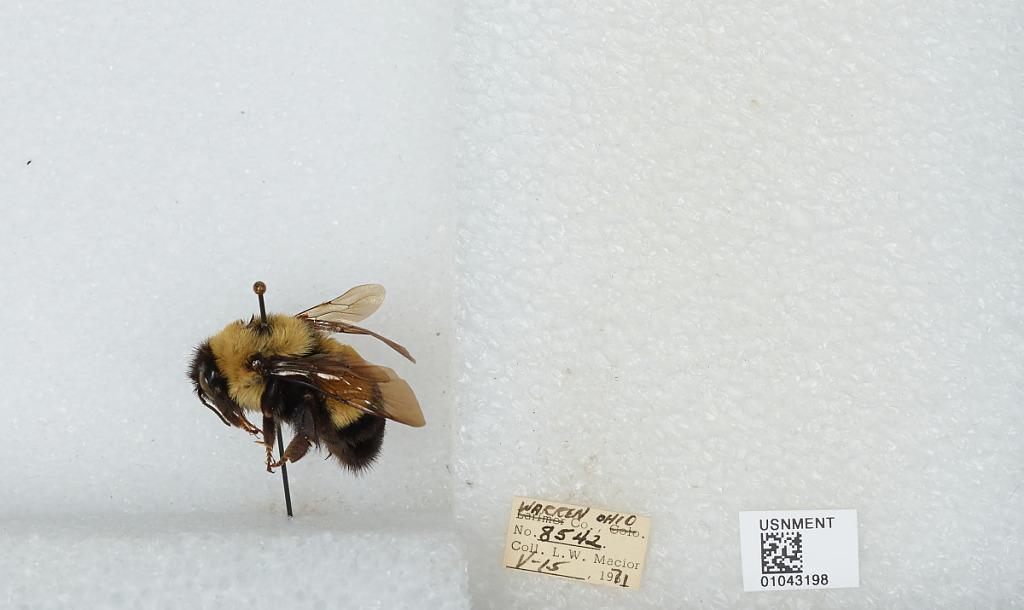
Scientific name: Bombus (Bombus) affinis Cresson
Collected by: L. Macior
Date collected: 1971-5-15
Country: United States
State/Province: Ohio
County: Warren
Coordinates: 39.4242, -84.1856